R. K. Shekhar

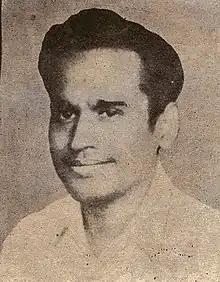
Photo of R. K. Shekhar

Rajagopala Kulashekharan or R. K. Shekhar (21 June 1933 – 30 September 1976) was an Indian music composer worked mainly for malayalam cinema and music conductor for more than 100 films. He is the father of A. R. Rahman and A. R. Reihana. His grandchildren A. R. Ameen, Khatija Rahman, G. V. Prakash Kumar and Bhavani Sre are involved in the music and film industries.